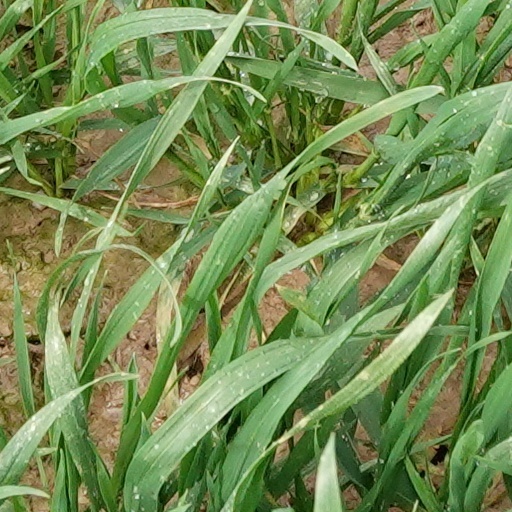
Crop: wheat